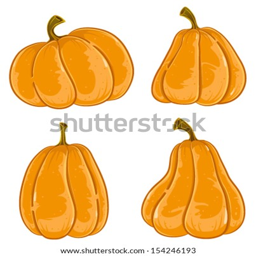
ripe pumpkins of different forms on a white background